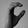
ASL letter: C